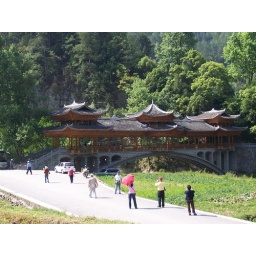
A traditional Minority Miao's bridge building near Miao village